Immigration to South Africa

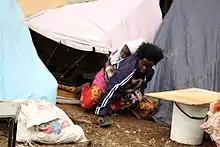
Refugees at de deur camp in South Africa following mass displacement from 2008 attacks.

In 2008, a series of riots and violent attacks against foreigners of varying origin resulted in the deaths of more than 60 people, and the displacement of over 100,000 immigrants. Many of the homeless were re-sheltered in tent settlements similar to those reserved for refugees fleeing war. Leading up to and following the violence there had been a history of locals mugging, robbing, and beating immigrants, and a deep-rooted movement of anti-immigrant sentiment that can be traced back to the apartheid.